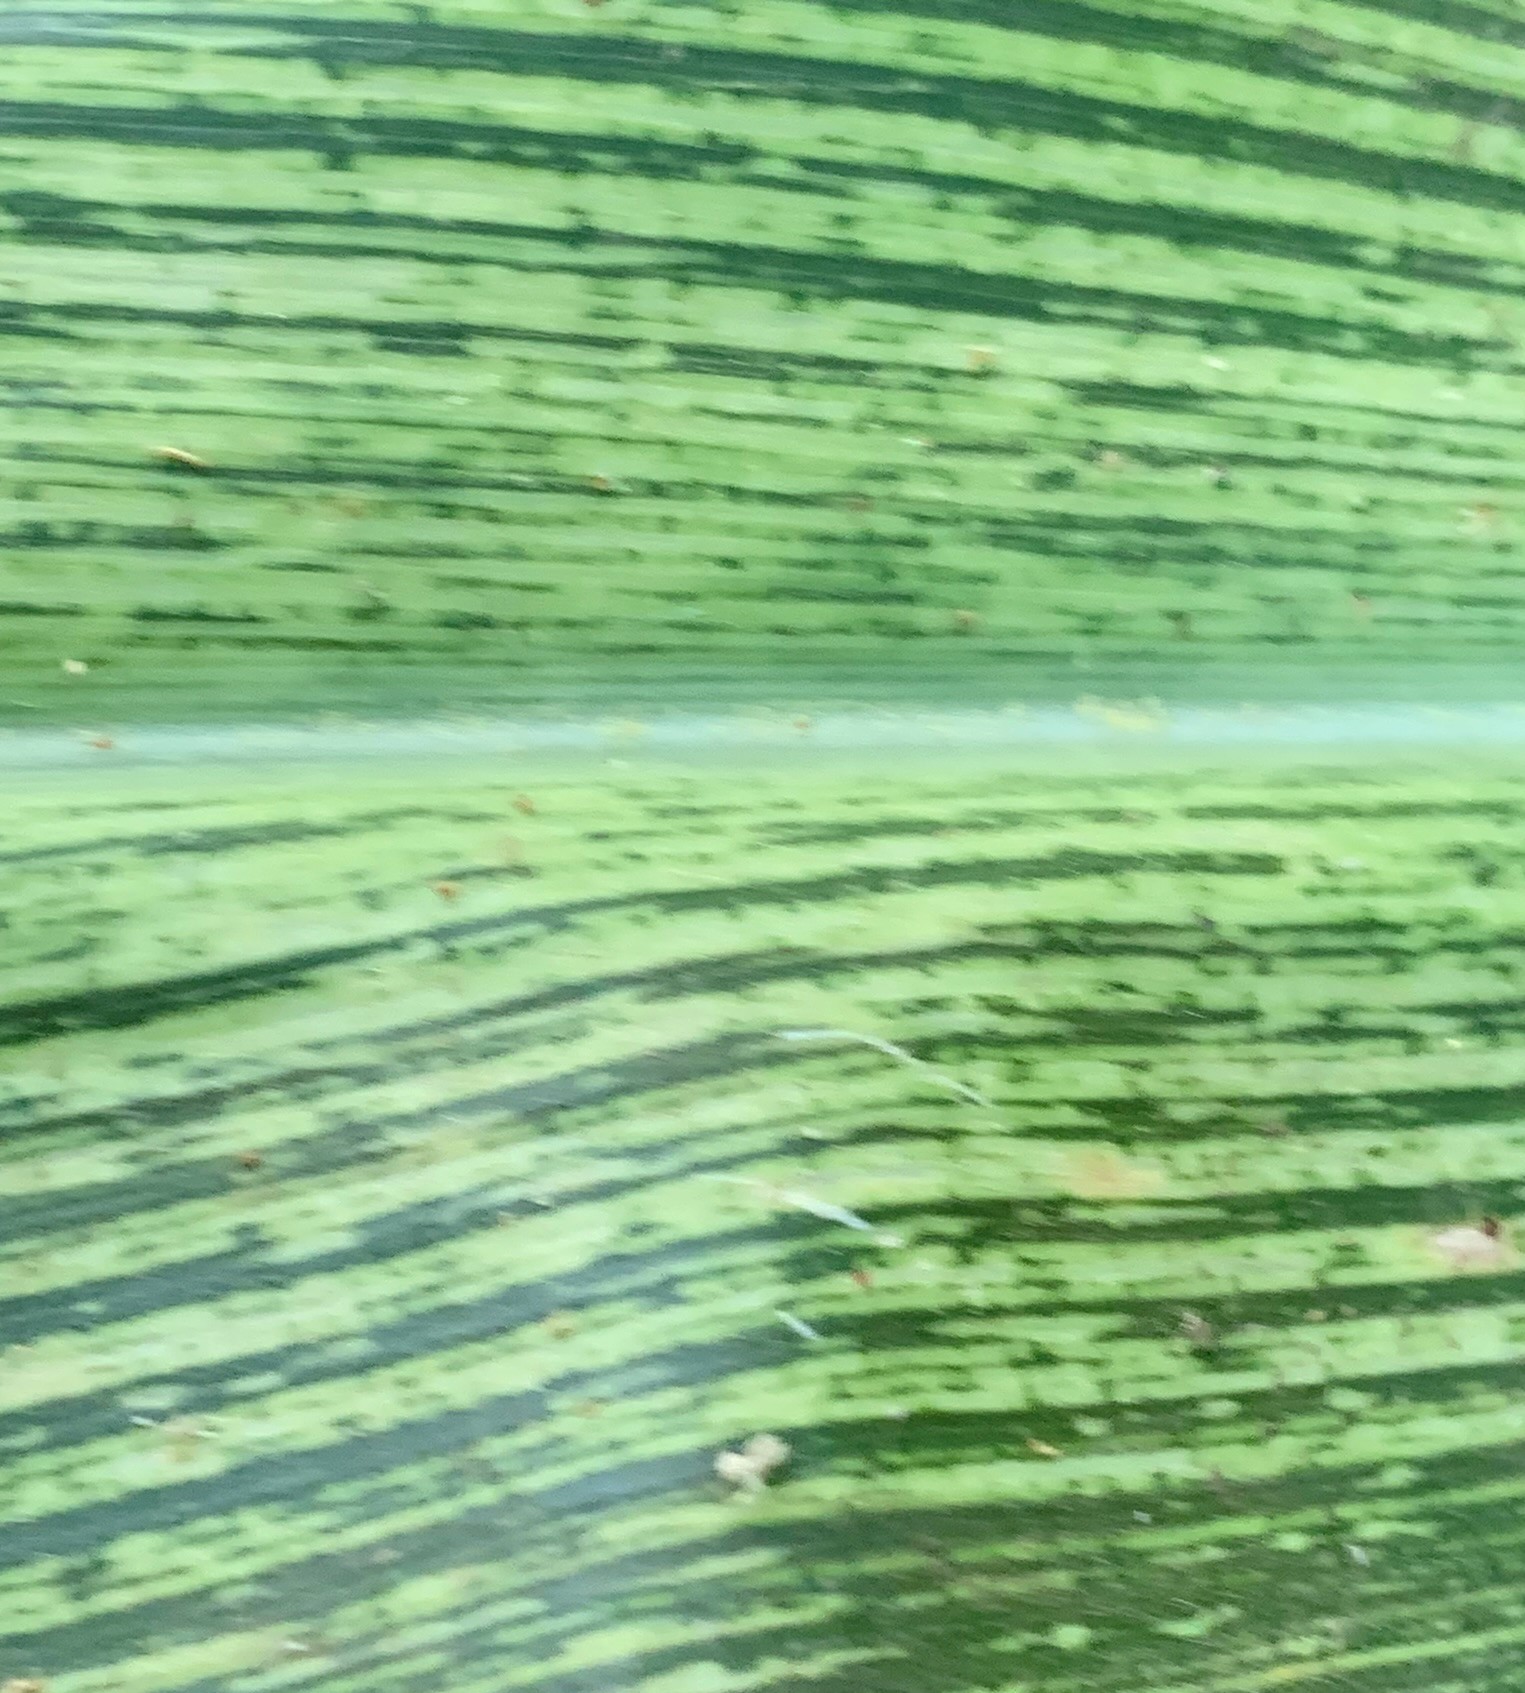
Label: MSV